Moose McCormick

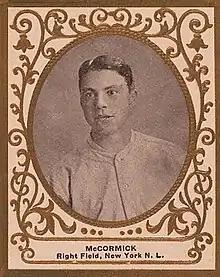
1909 baseball card of McCormick

Harry Elwood "Moose" McCormick (February 28, 1881 – July 9, 1962) was an American professional baseball outfielder. He played all or part of five seasons in Major League Baseball between 1904 and 1913 for the New York Giants, Pittsburgh Pirates, and Philadelphia Phillies. McCormick also served in the United States Army during World War I and as a civilian director of the United States Army Air Forces during World War II.